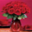
Label: rose